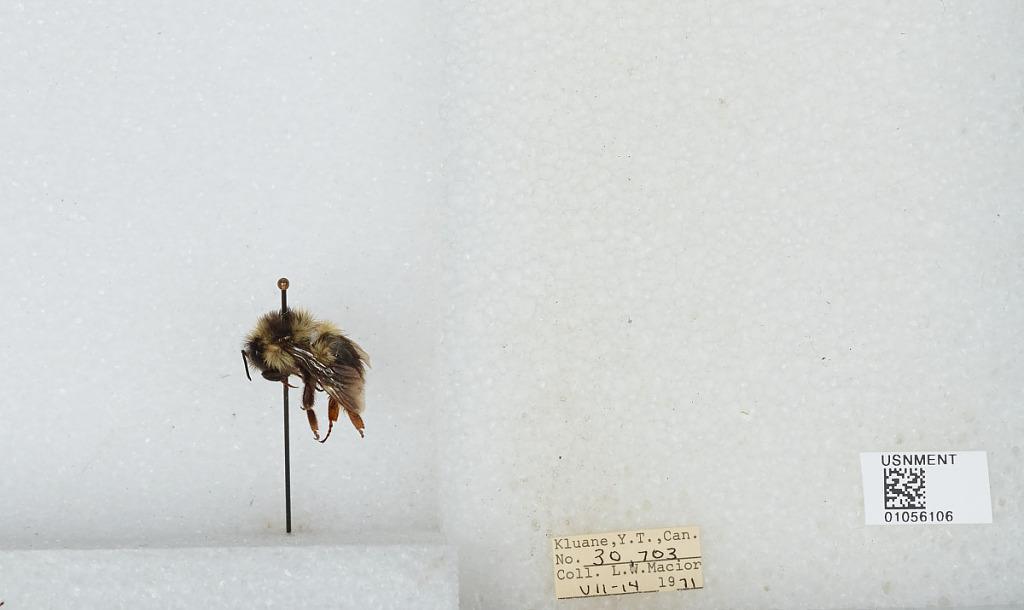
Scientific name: Bombus bifarius nearcticus
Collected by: L. Macior
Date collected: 1971-7-14
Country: Canada
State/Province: Yukon Territory
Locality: Kluane
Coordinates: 60.75, -139.5